Sanctuary of Asclepius, Epidaurus

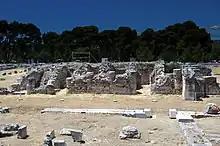
Odeon

In the 4th and 3rd centuries BC, the Greeks embarked on an ambitious building program for enlarging and reconstructing monumental buildings. Fame and prosperity continued throughout the Hellenistic period. In the third century BC, one Isyllus established a new procession to celebrate the birthday of Asclepius, including a new sacred hymn, which he had inscribed in the Sanctuary of Apollo Maleatas on Kynortion hill, which was believed to be Asclepius' birthplace.